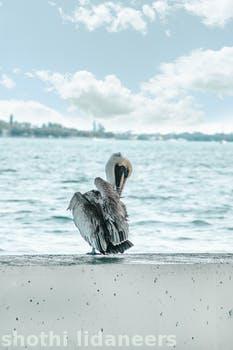
Label: Watermark